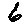
Label: 6